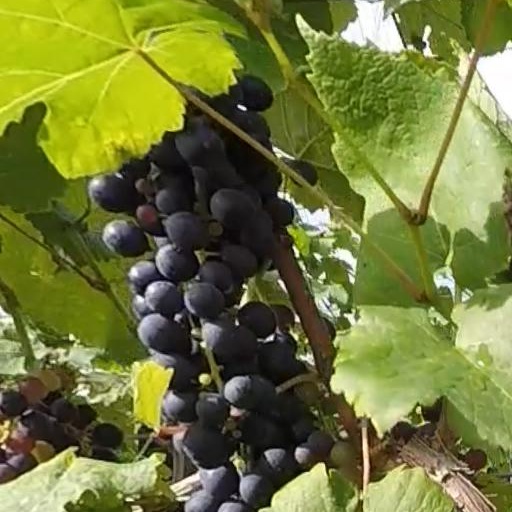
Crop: grape